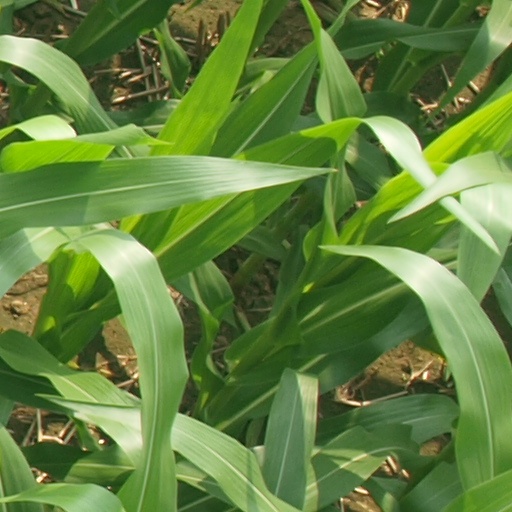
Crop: maize; corn